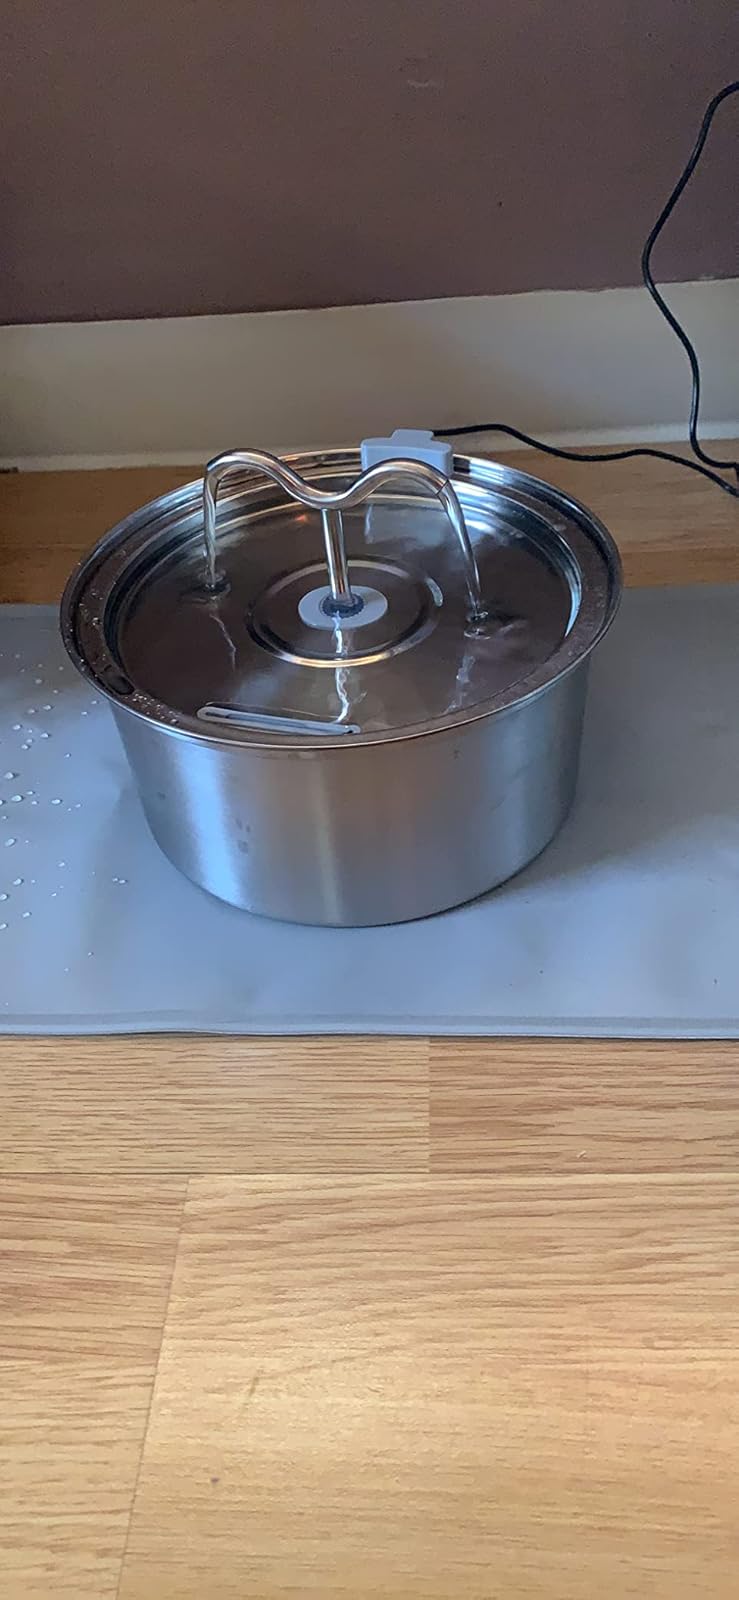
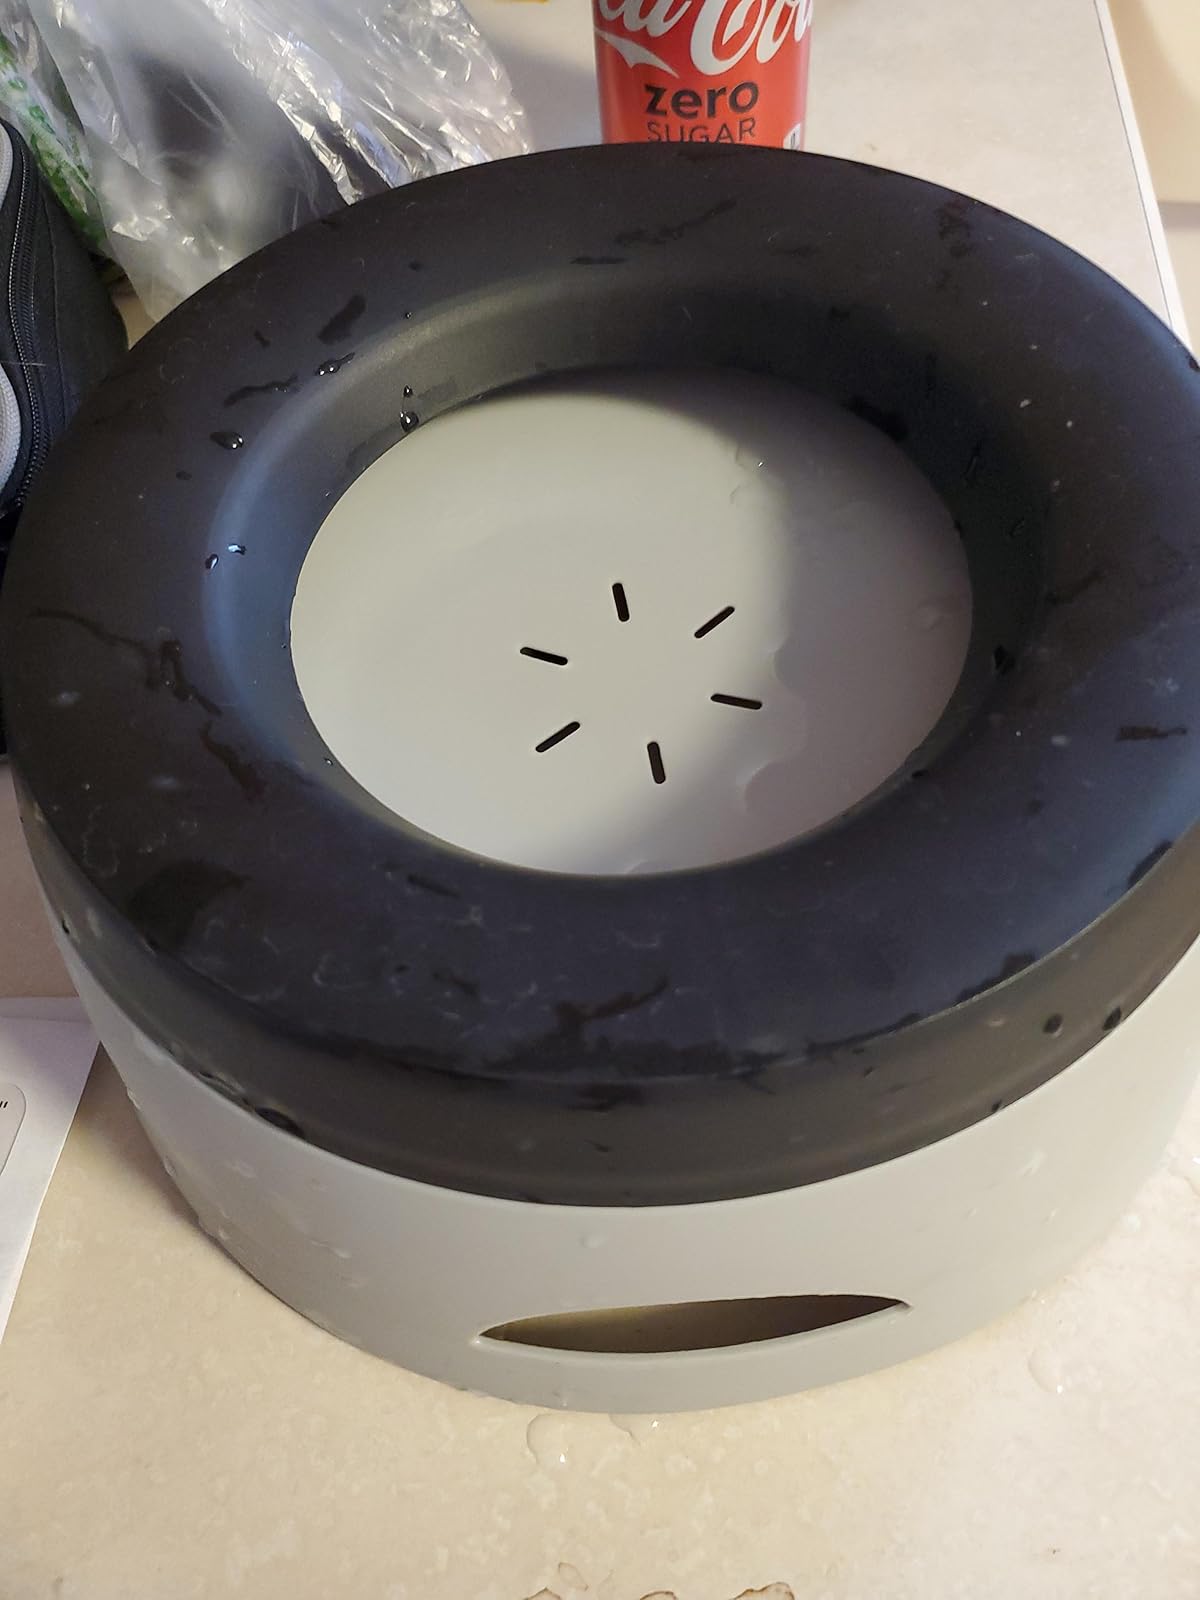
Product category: items_bowl
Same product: no